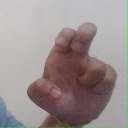
अक्षर: अ